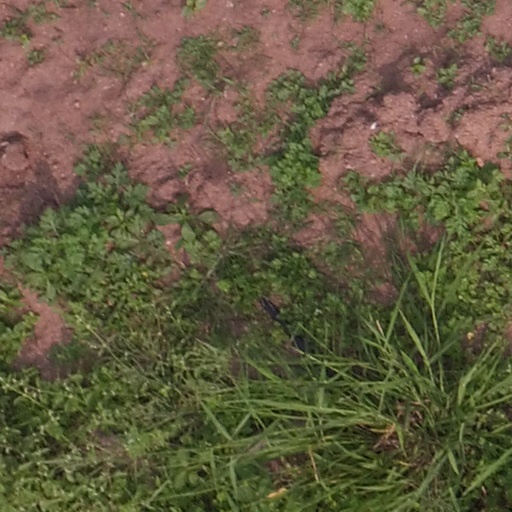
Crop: maize; corn